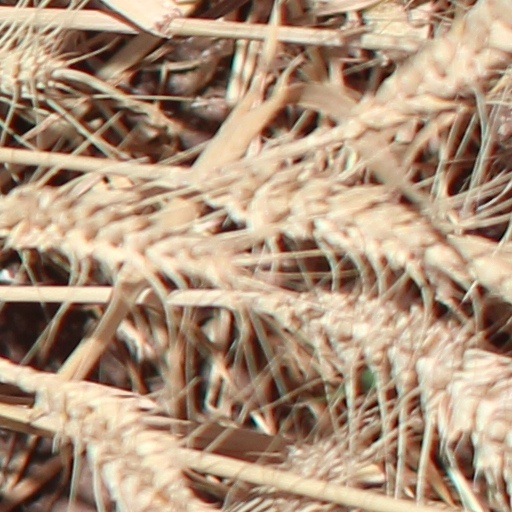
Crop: wheat